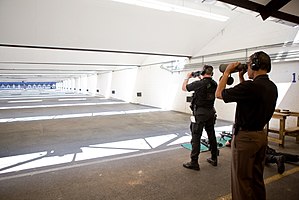
United States Secret Service / Organisation / James J. Rowley Training Center (RTC)
Barack Obama besøger James J. Rowley Training Center (RTC).
United States Secret Service er en amerikansk sikkerhedstjeneste og forbundspoliti. Secret Service har hovedsageligt ansvaret, for præsidentens, vicepræsidentens, tidligere præsidenters, præsident-kandidater og deres familiers sikkerhed. Dernæst har de ansvaret for, at bekæmpe økonomisk og data kriminalitet på føderalt niveau. Fra grundlæggelsen i 1865 og til 2003 var tjenesten underlagt Finansministeriet. Men er siden blevet overflyttet til Ministeriet for National Sikkerhed.